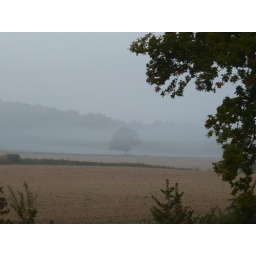
This tree stands alone in the field silhouetted through the mist